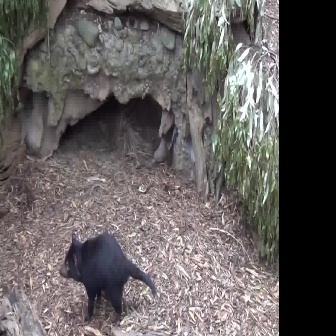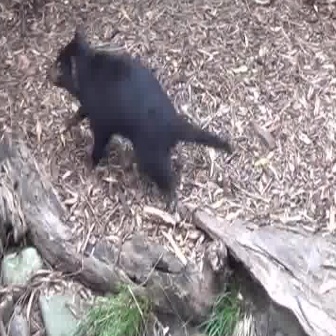
  Please identify the target specified by the bounding box [58,231,155,327] in the first image and locate it in the second image. Return the coordinates in [x_min,y_min,x_max,y_max] format.
Answer: [45,21,234,211]